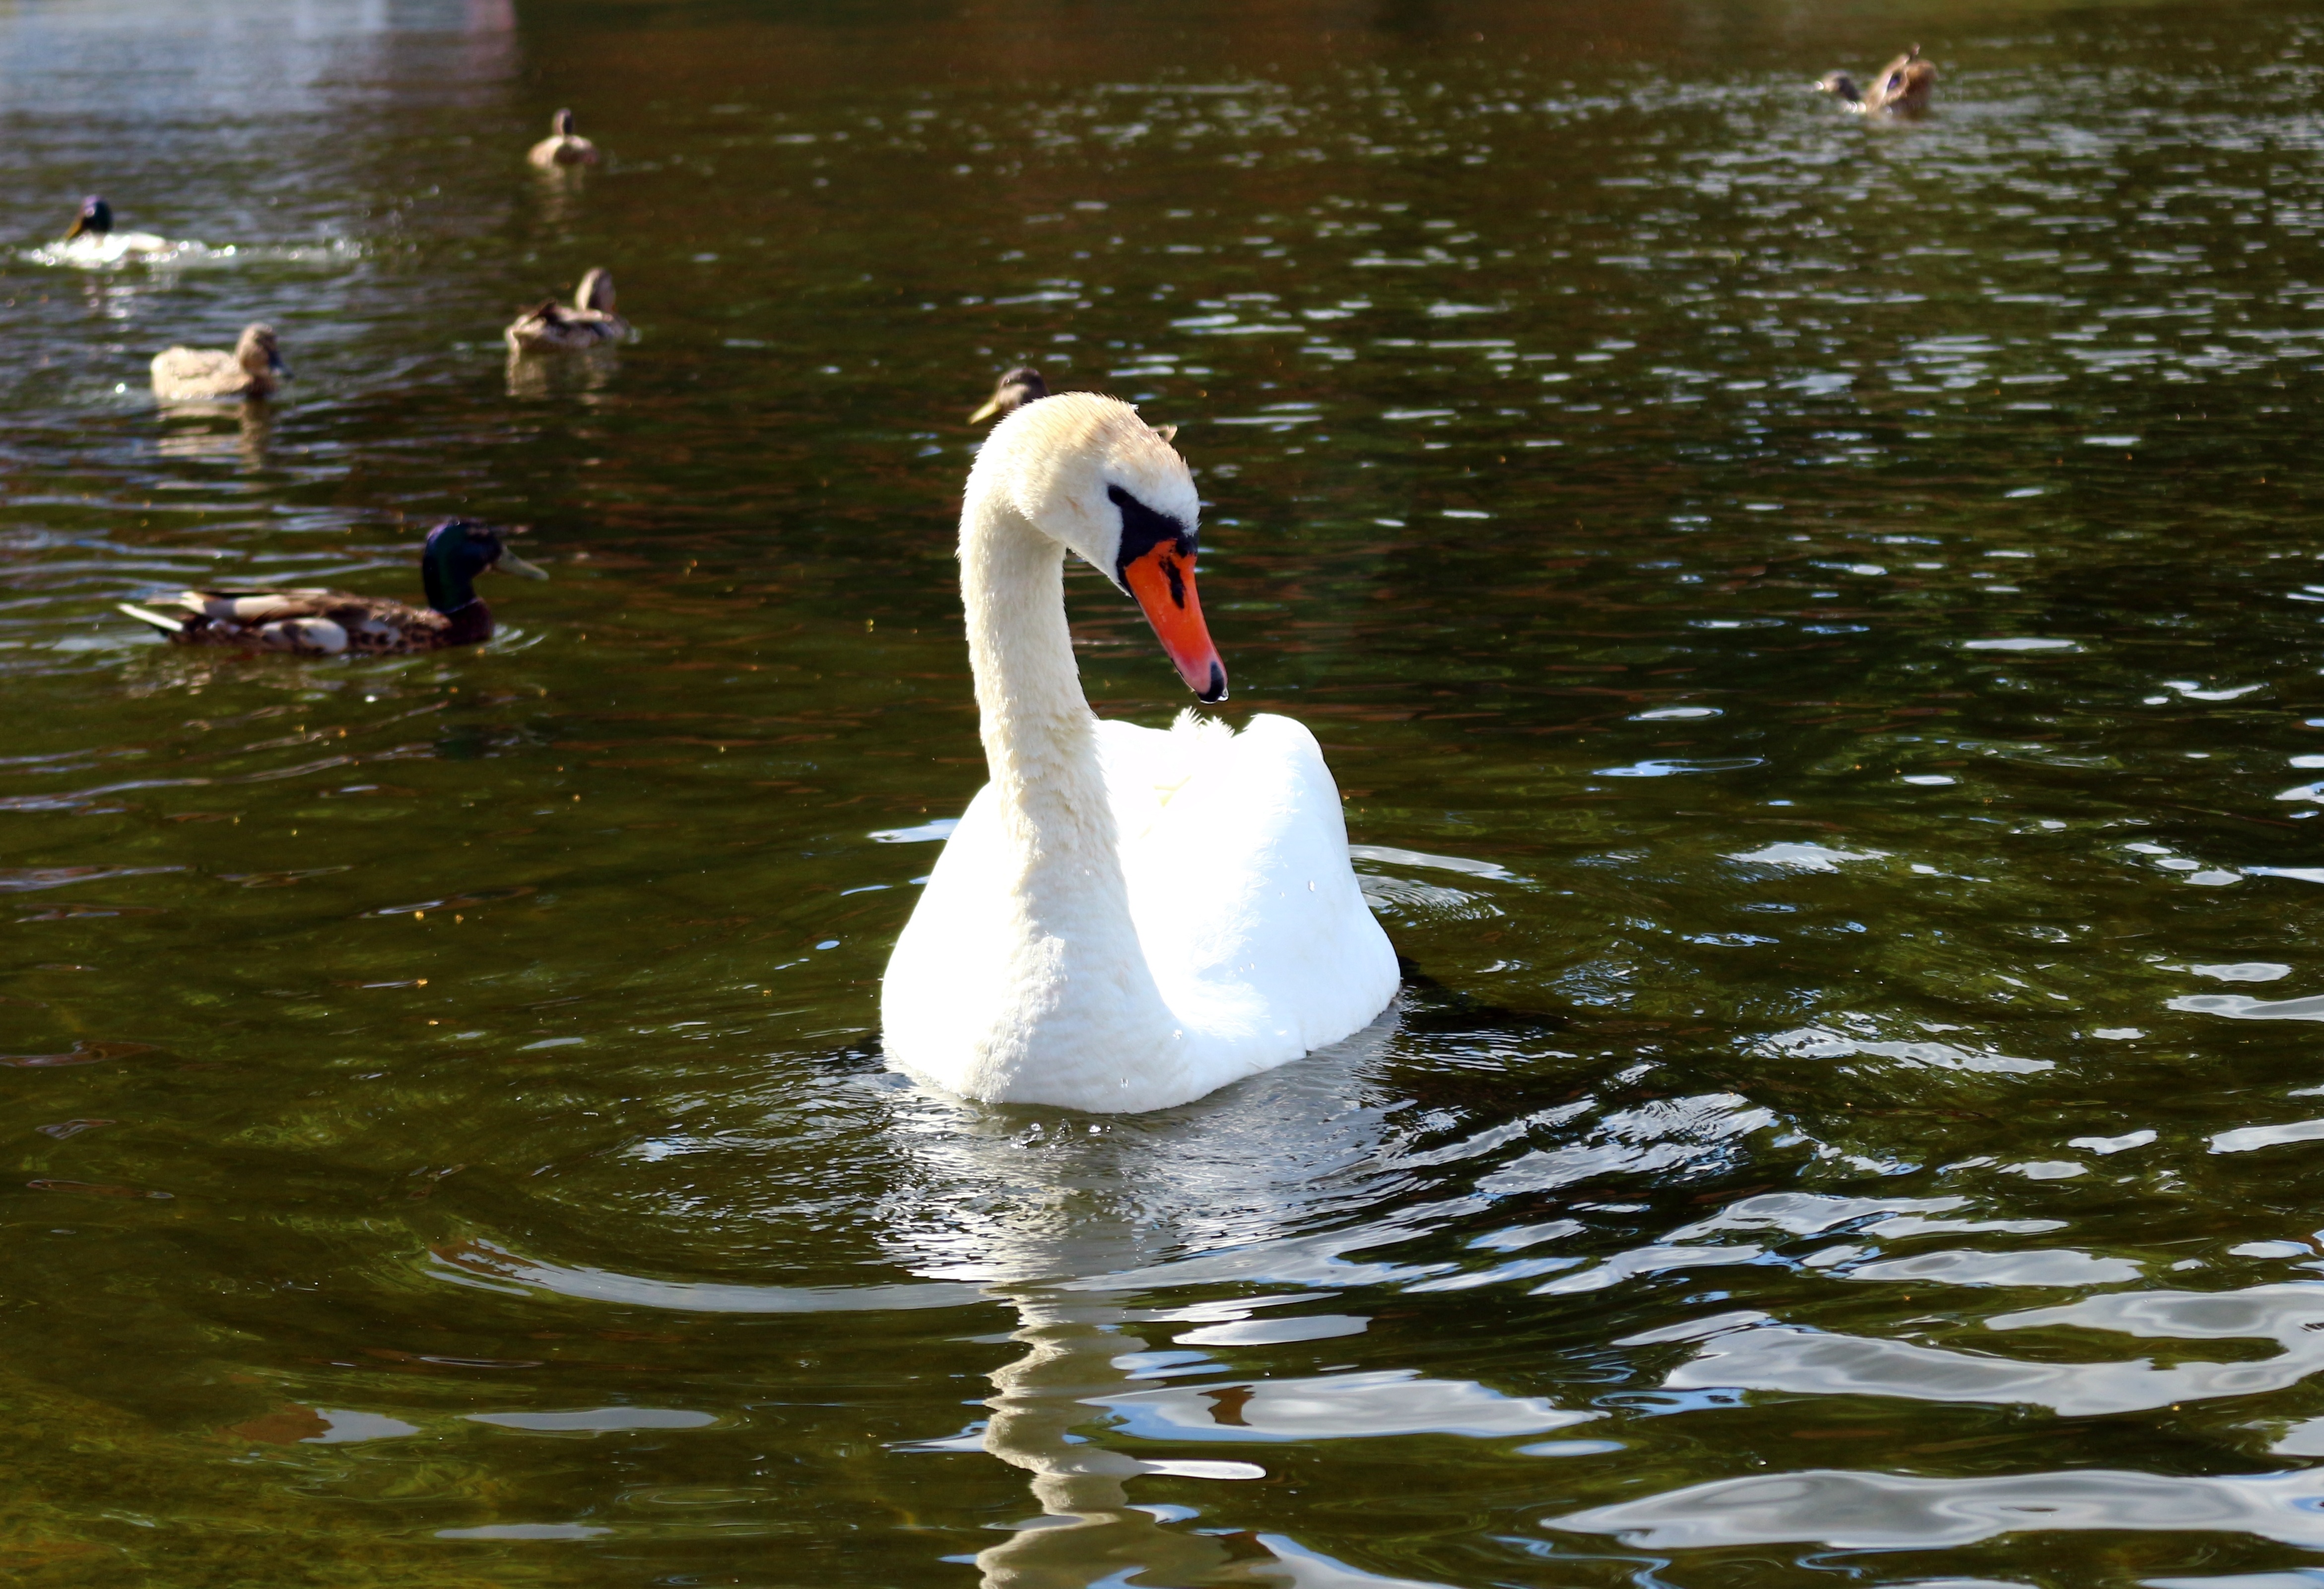
water, bird, pond, wildlife, reflection, fauna, swan, duck, vertebrate, lakes, waterfowl, water bird, ducks geese and swans